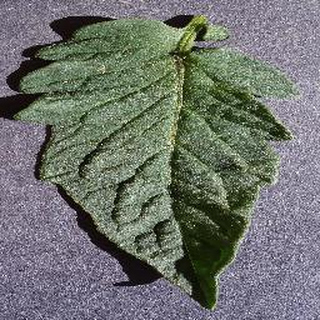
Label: healthy_tomato